Nik Wallenda

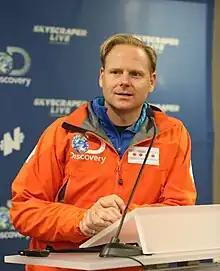
Wallenda in 2014

Nikolas Wallenda (born January 24, 1979) is an American acrobat, aerialist, daredevil, high wire artist, and author. He is known for his high-wire performances without a safety net. He holds 11 Guinness World Records for various acrobatic feats, and is best known as the first person to walk a tightrope stretched directly over Niagara Falls. Wallenda walked on a steel cable over Masaya Volcano in Nicaragua, his longest walk, on March 4, 2020.